Roger Edwards (Calvinist)

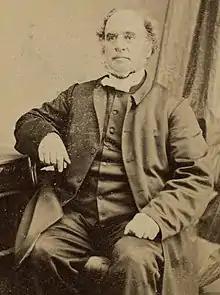
Roger Edwards

Roger Edwards D.D. (1811 – 9 July 1886) was a Welsh Calvinistic Methodist, who later became prominent in Wales as a press editor and publisher.